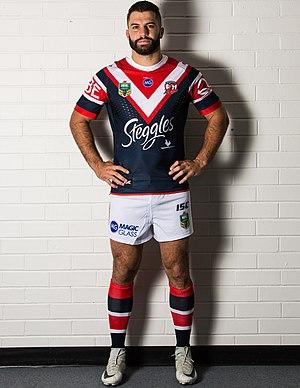
James Tedesco, né le 8 janvier 1993 à Ryde, est un joueur de rugby à XIII australien d'origine italienne évoluant au poste d'ailier ou d'arrière. Il fait ses débuts en National Rugby League avec les Wests Tigers lors de la saison 2012. Devenu titulaire au sein de sa franchise, il est notamment élu meilleur arrière de NRL lors de la saison 2016. Parallèlement, il prend part à la Coupe du monde 2013 avec la sélection italienne en raison de ses origines. Enfin, il a également pris part au State of Origin avec la sélection de la Nouvelle-Galles du Sud et au City vs Country Origin.